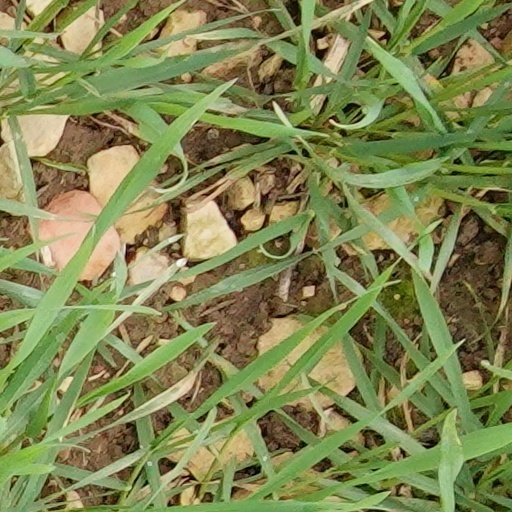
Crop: wheat